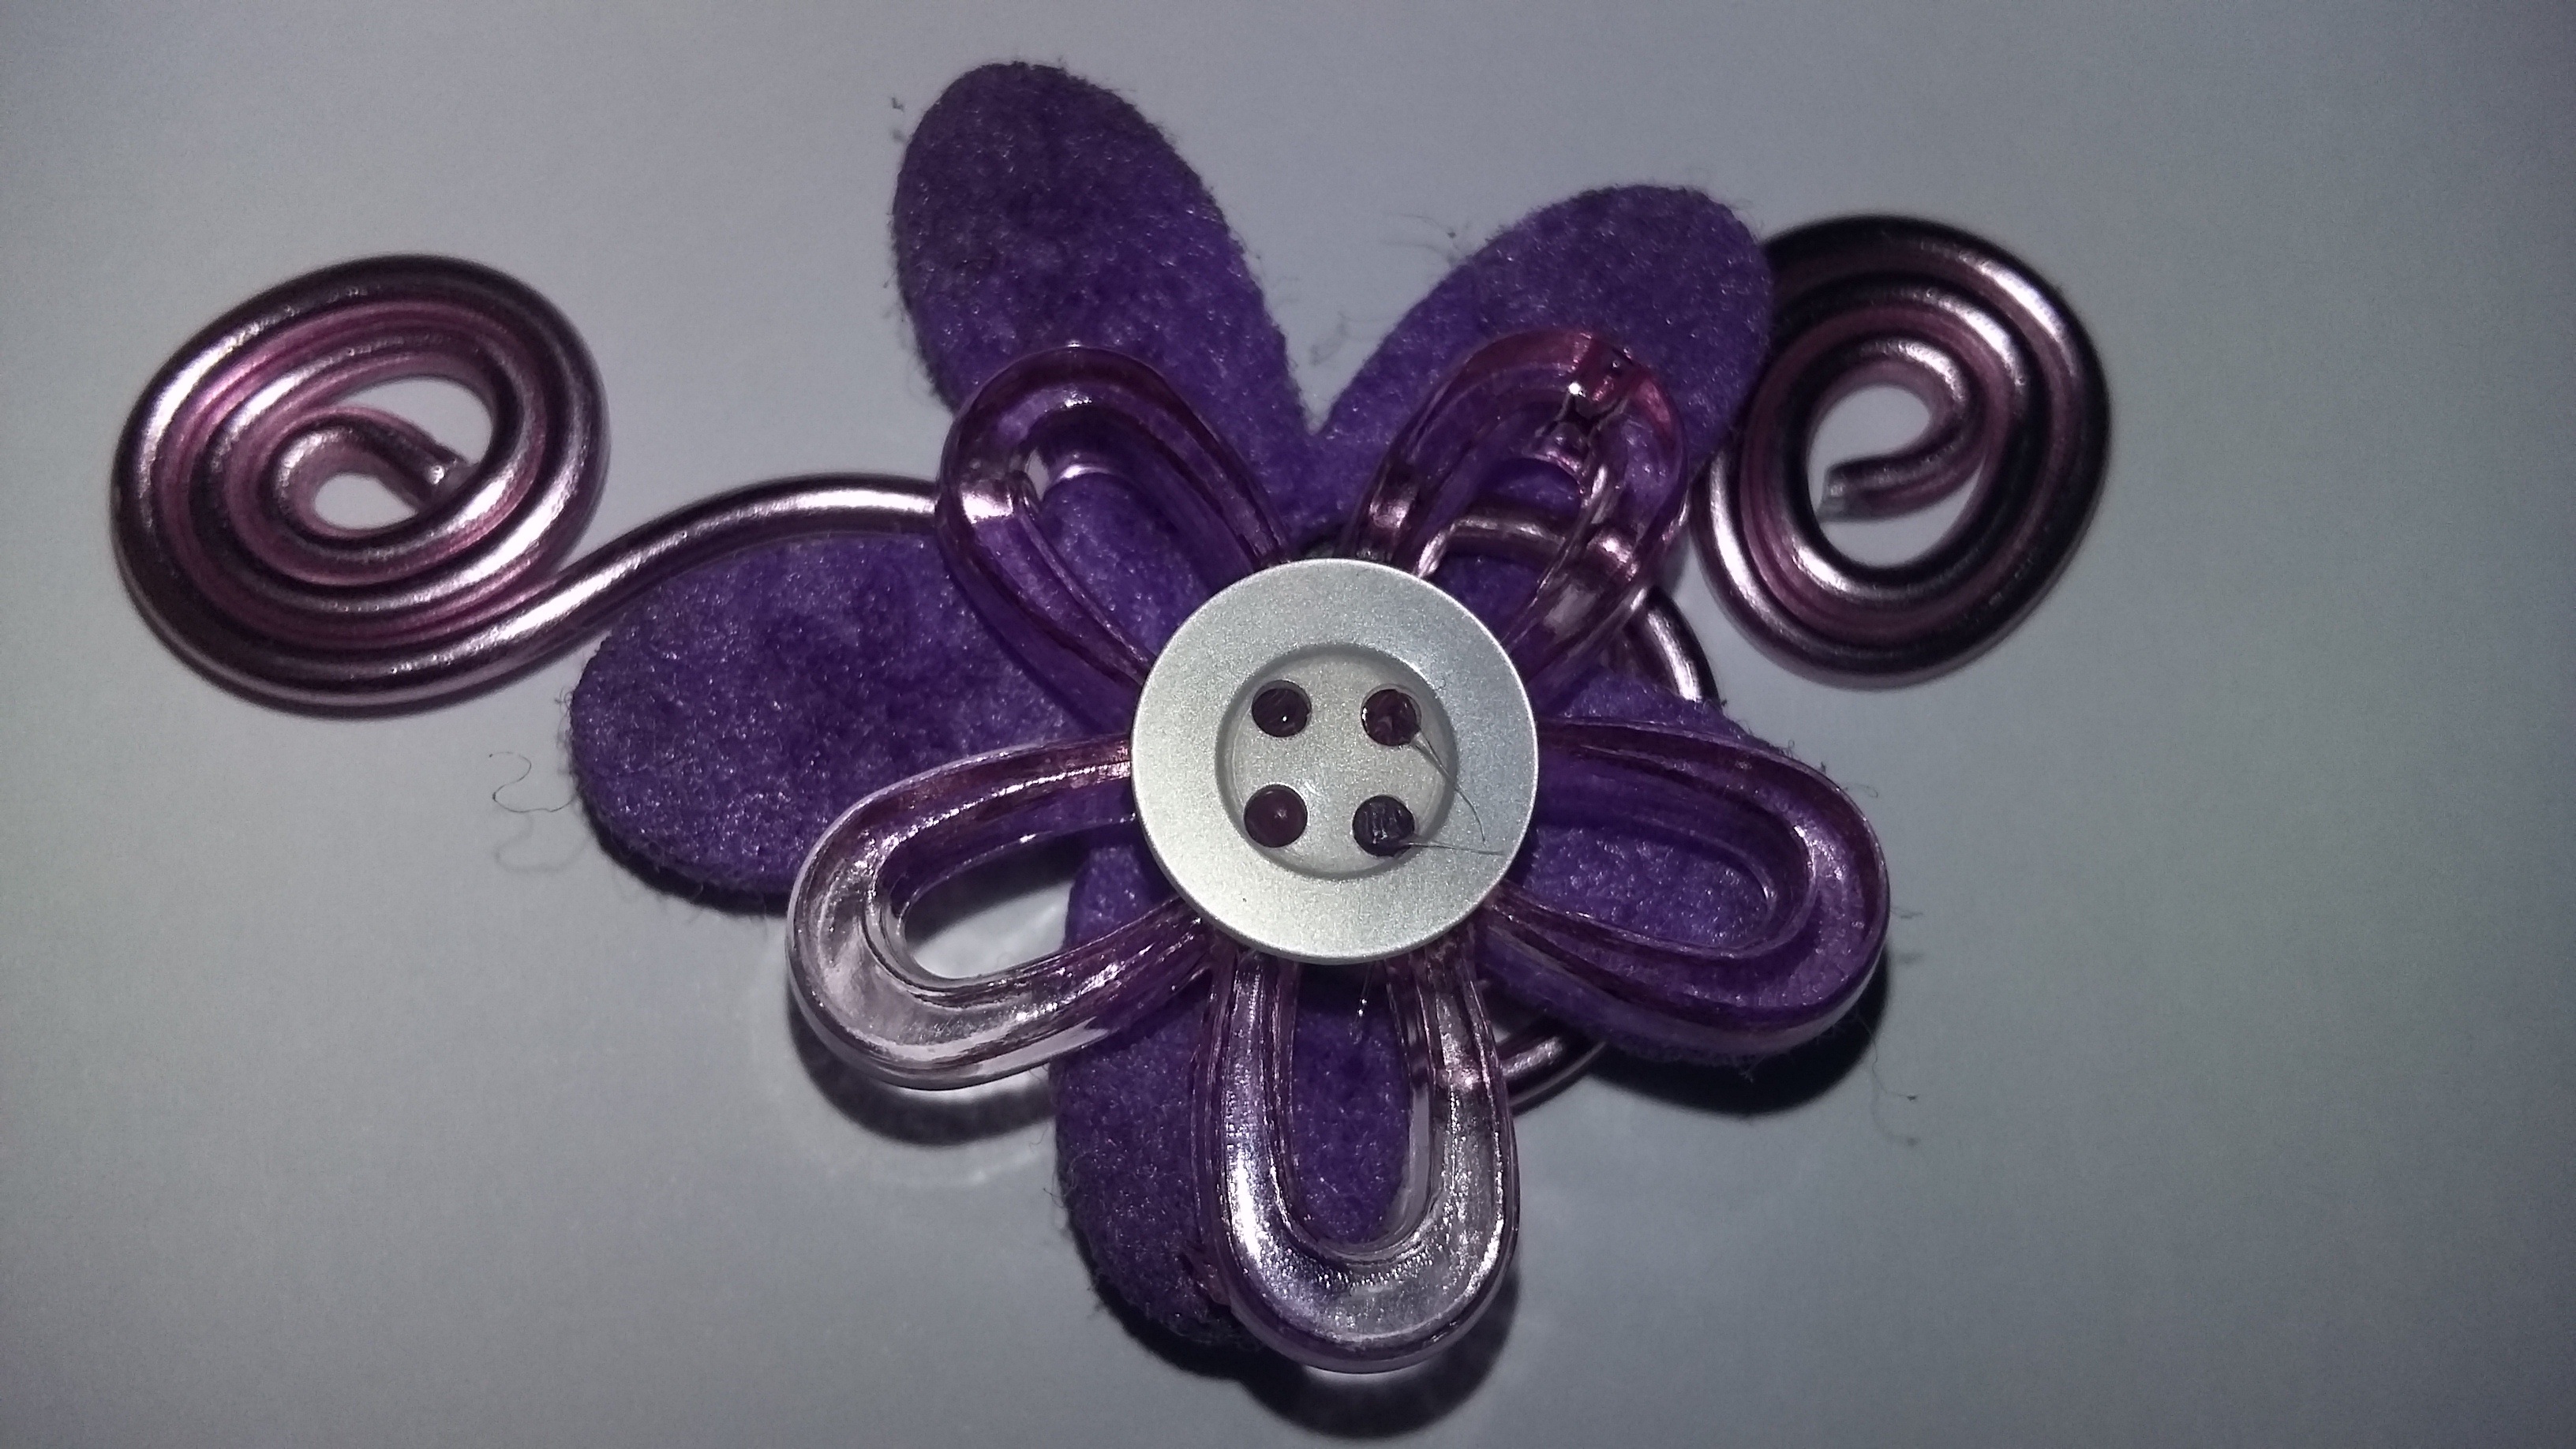
wheel, flower, purple, petal, decoration, artistic, lighting, homemade, button, jewellery, crafts, violet, diy, fashion accessory